Filippo Lippi

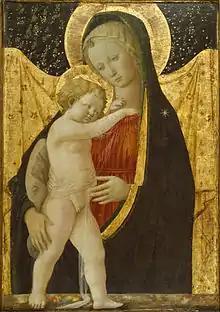
Devotional image of the Madonna and Child before a golden curtain, the Workshop of Filippo Lippi (c. 1446–1447), Walters Art Museum

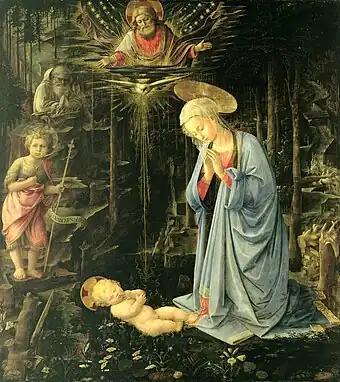
"Adoration in the Forest" (1459)

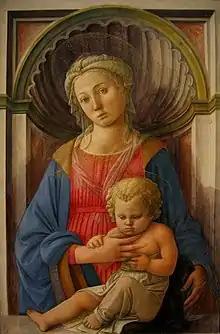
"Madonna and Child" (1440–1445), tempera on panel, National Gallery of Art, Washington, D.C.

In 1432, Filippo Lippi quit the monastery, although he was not released from his vows. In a letter dated 1439 he describes himself as the poorest friar of Florence, charged with the maintenance of six marriageable nieces.